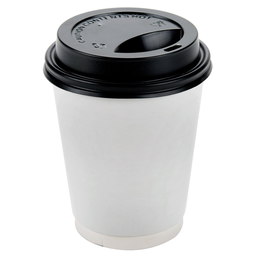
Label: cups